Plaza Lacson

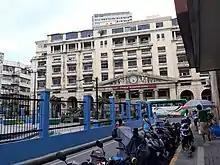
The Roman R. Santos Building is the major landmark of Plaza Lacson. First built in 1894, it is one of Manila's few surviving examples of pre-World War II neoclassical architecture.

Santa Cruz was largely spared from bombing during World War II, and after the war the plaza was still a center for business and commerce throughout much of the 1940s and 1950s. However, heavy traffic congestion contributed to the area's decline, with businesses eventually relocating to Makati. In the 1970s, under Mayor Ramon Bagatsing, a statue of Arsenio Lacson was erected in the middle of the plaza, created by Eduardo Castrillo.